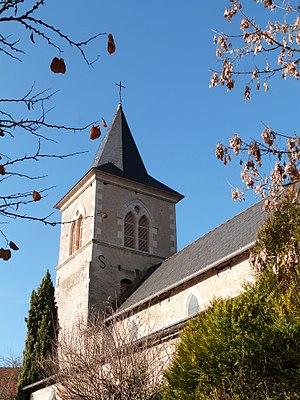
Clocher de l'église Notre-Dame de la Nativité dans le village de Salles-Courbatiès